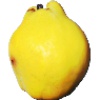
Label: quince